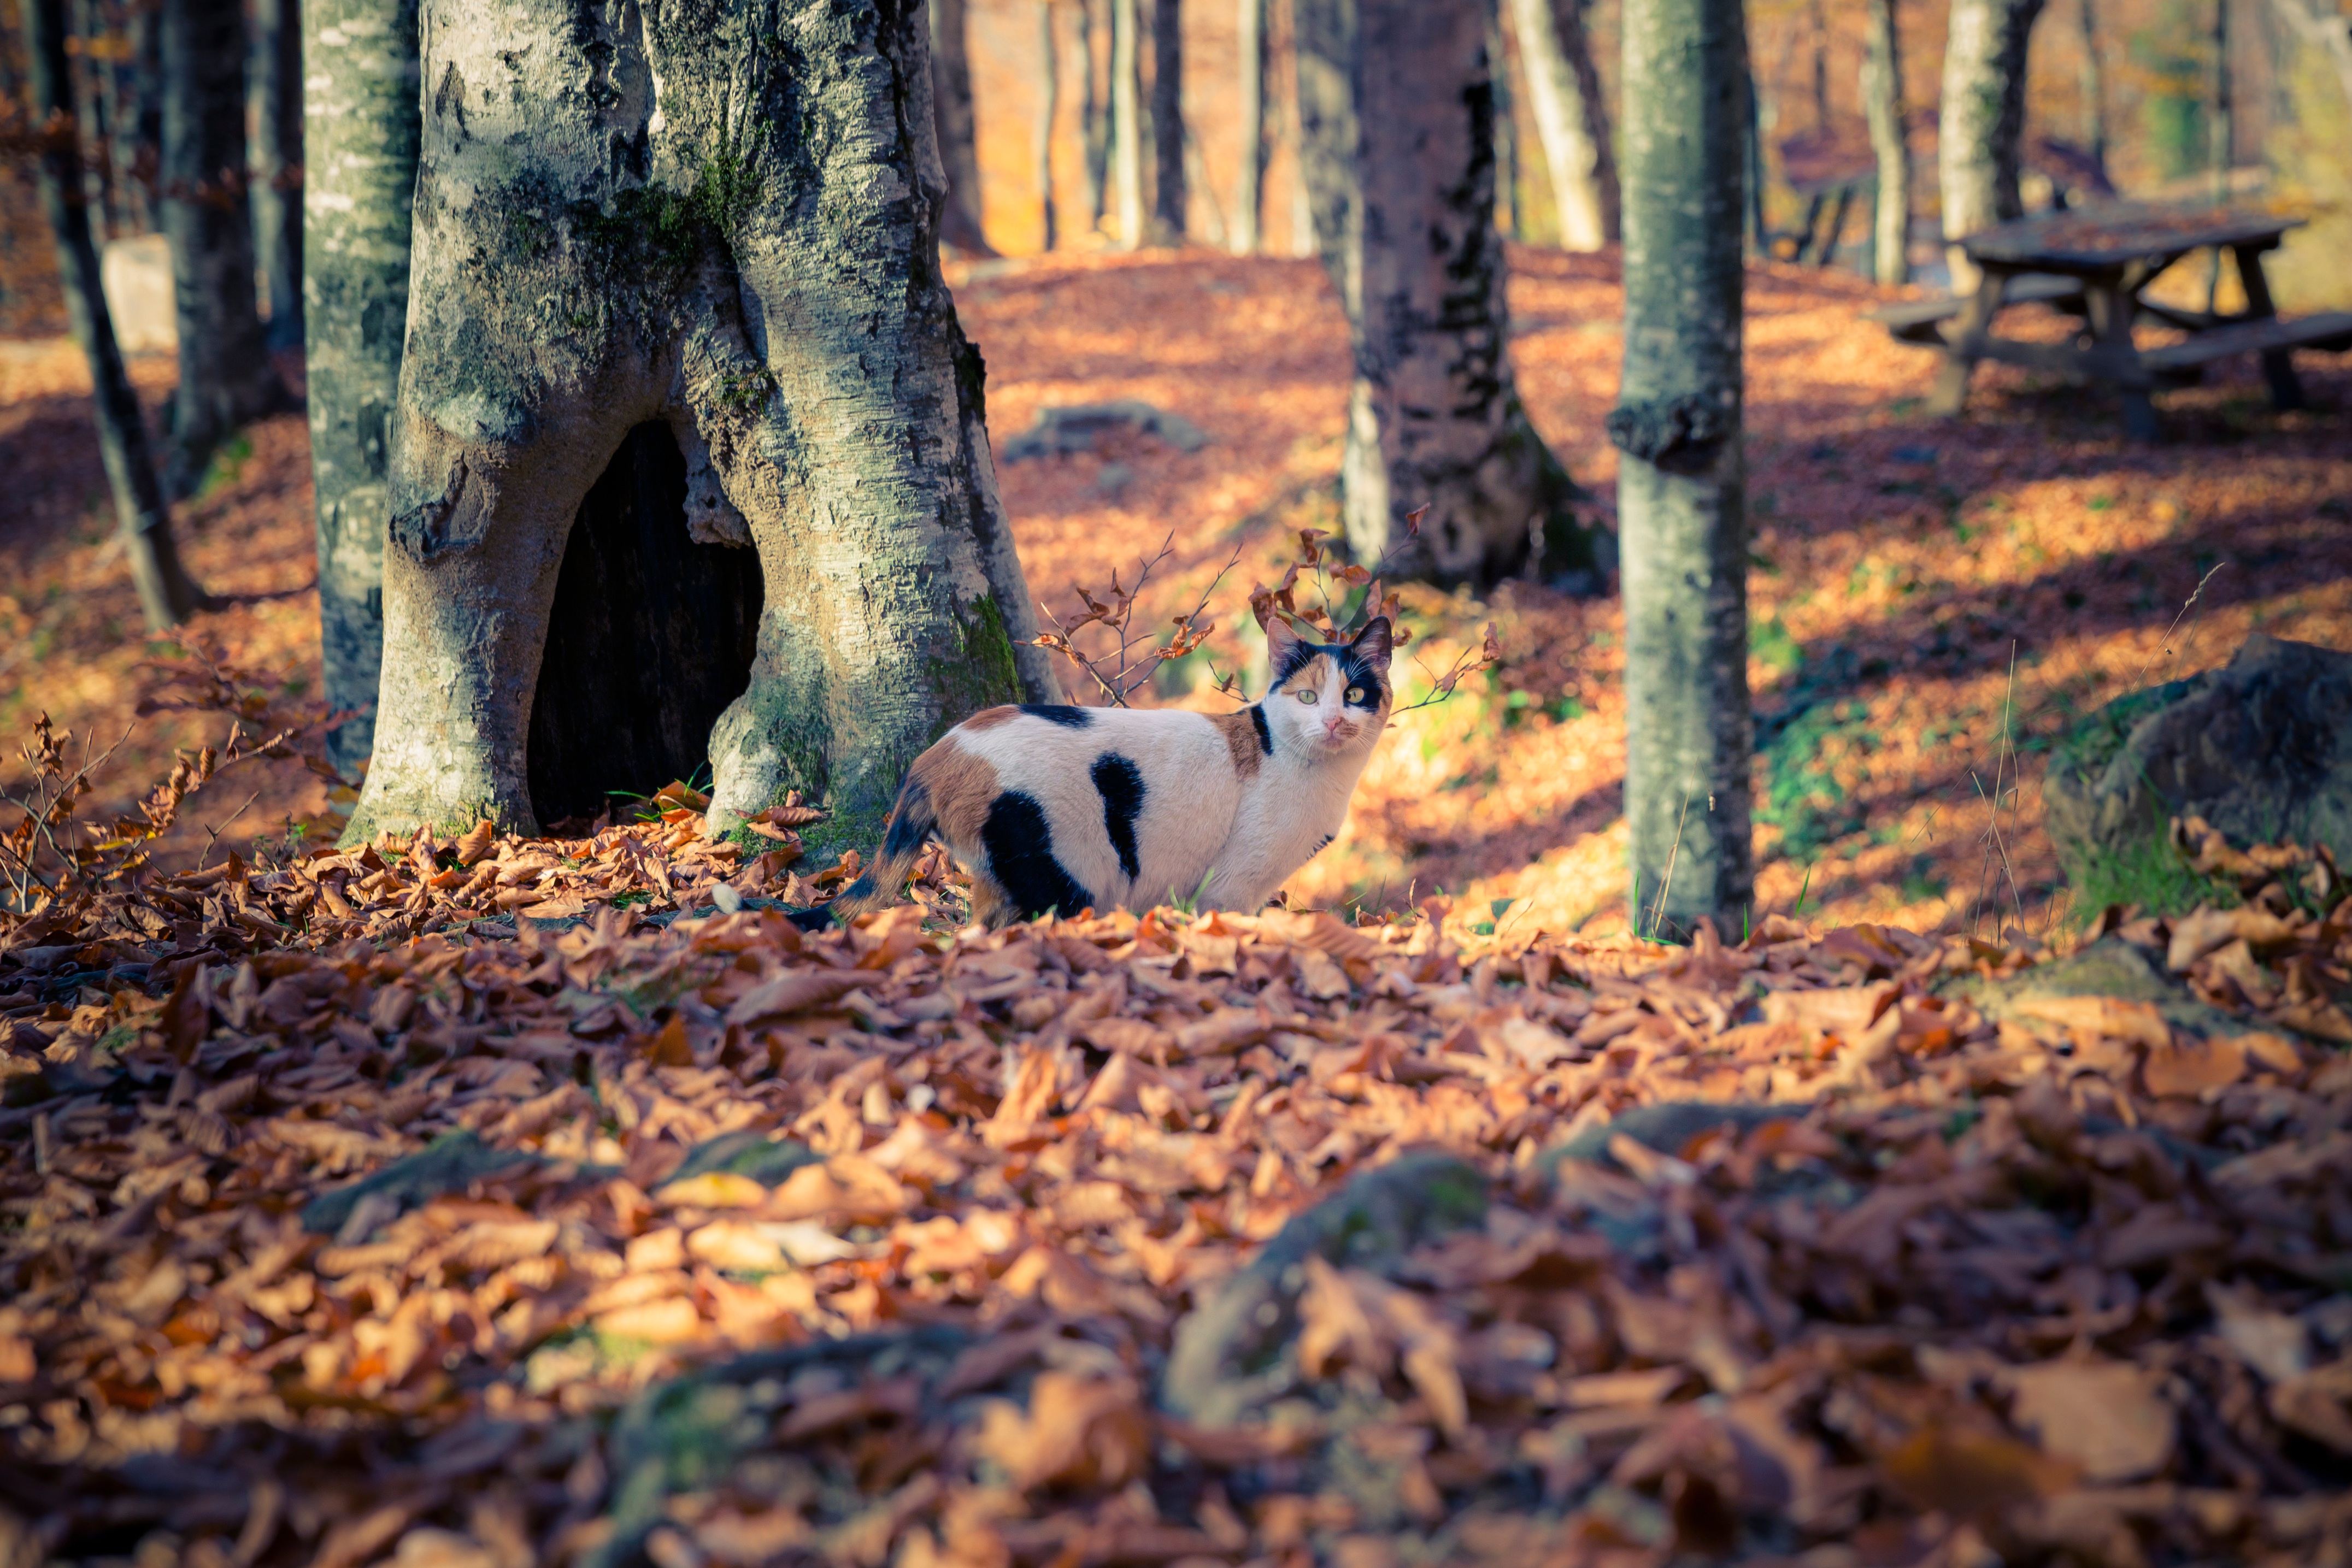
tree, nature, forest, wilderness, leaf, wildlife, autumn, season, fauna, woodland, woody plant